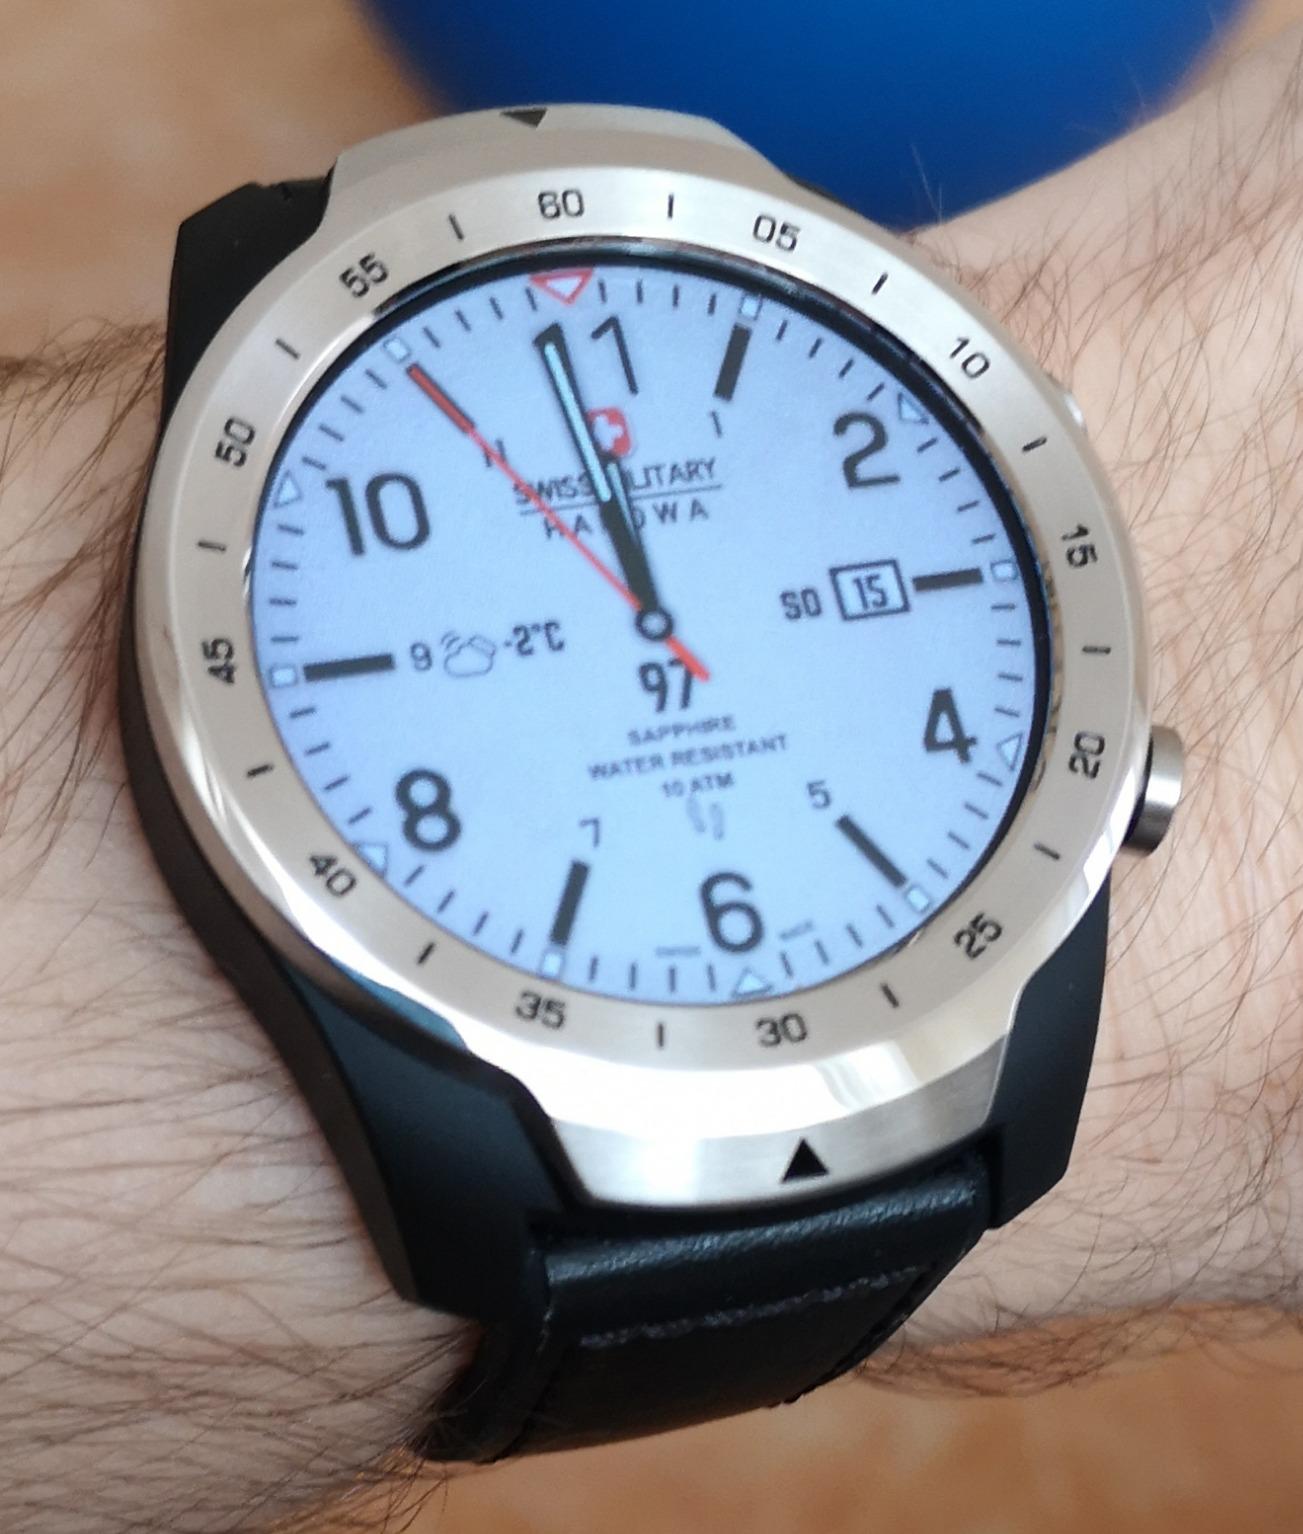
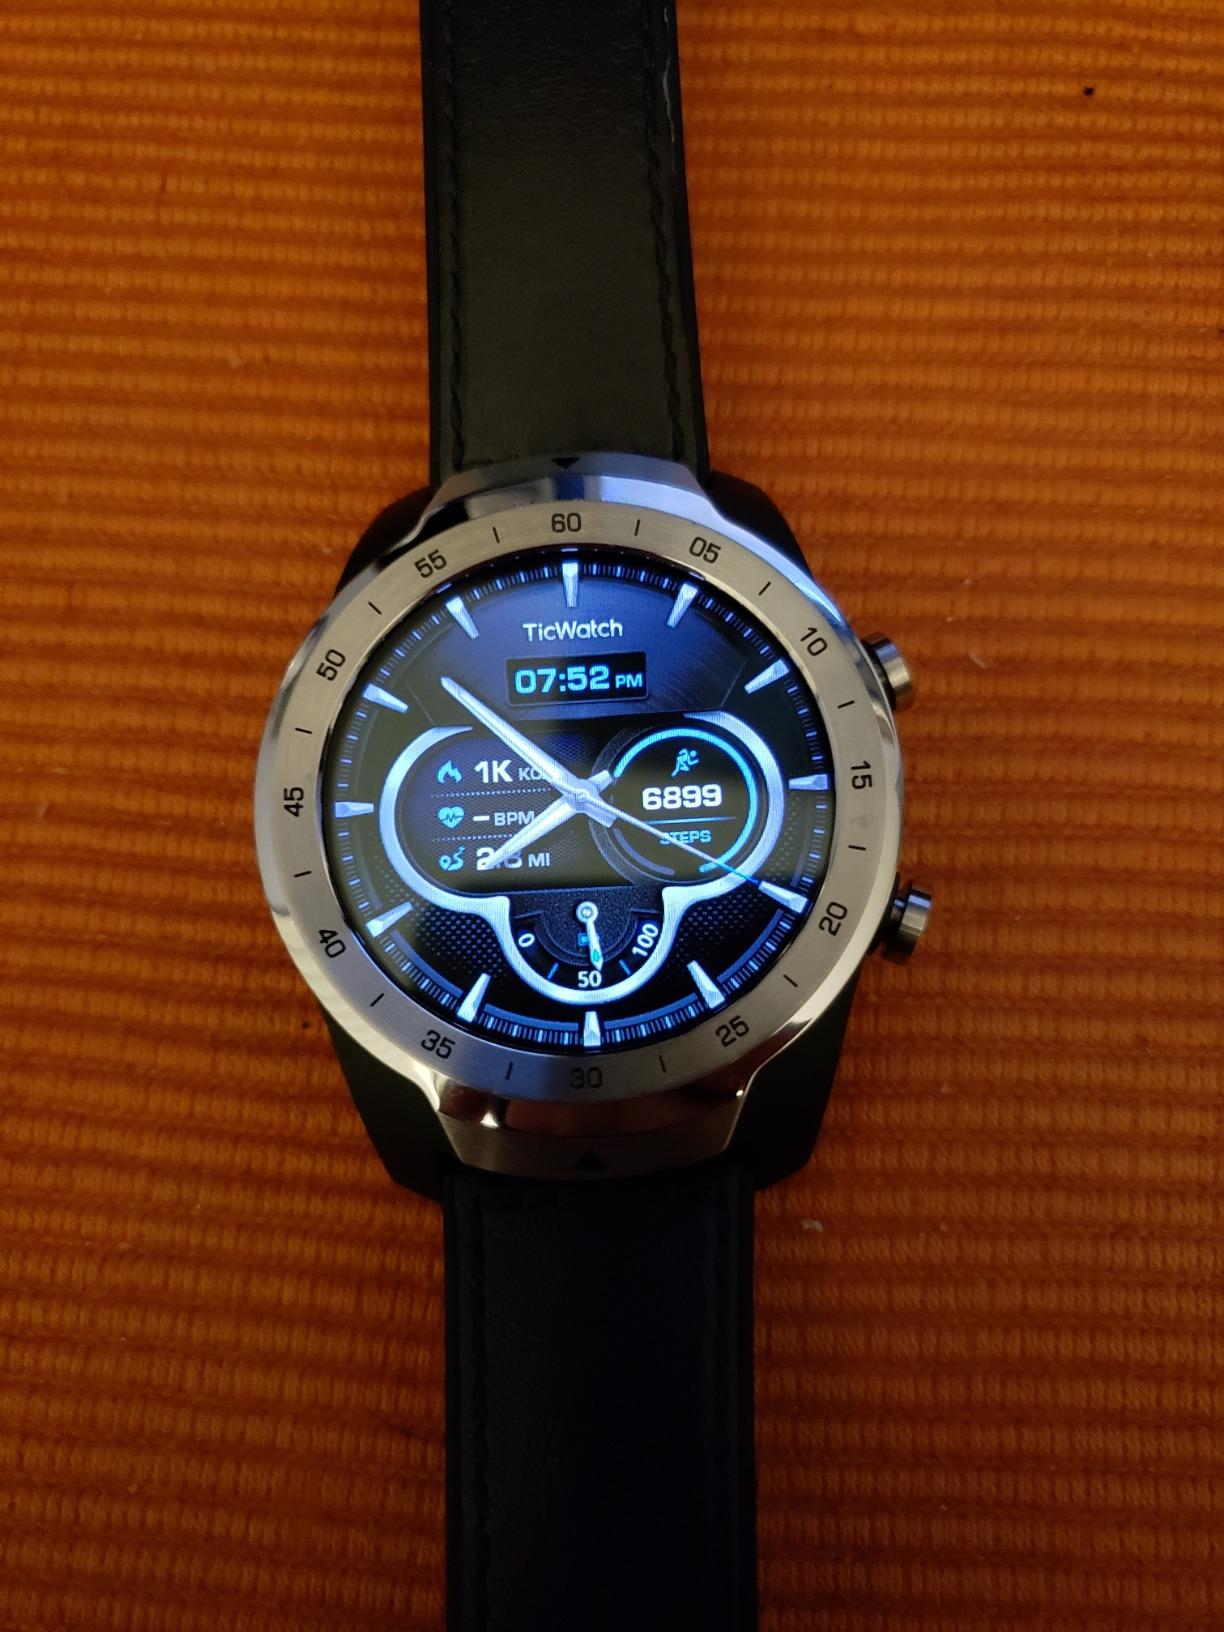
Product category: smartwatch
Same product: yes